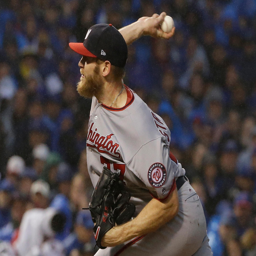
pitcher throws during the seventh inning .